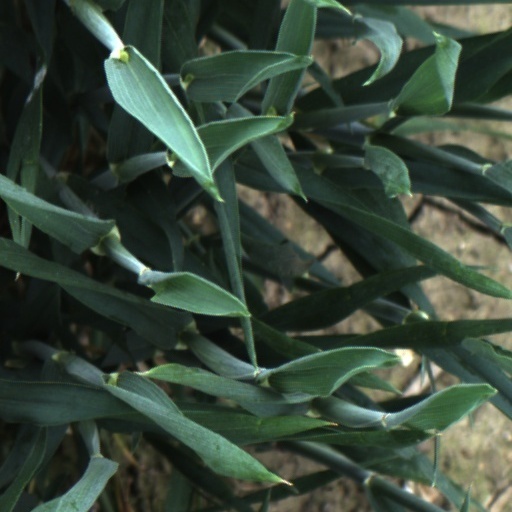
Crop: wheat